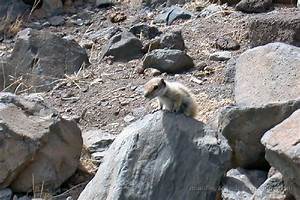
Label: scoiattolo